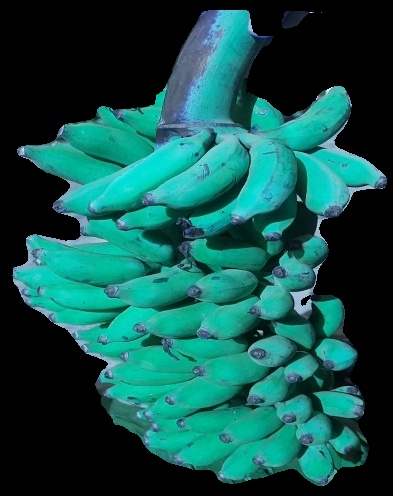
Variety: elakki-bale
Grade: grade3